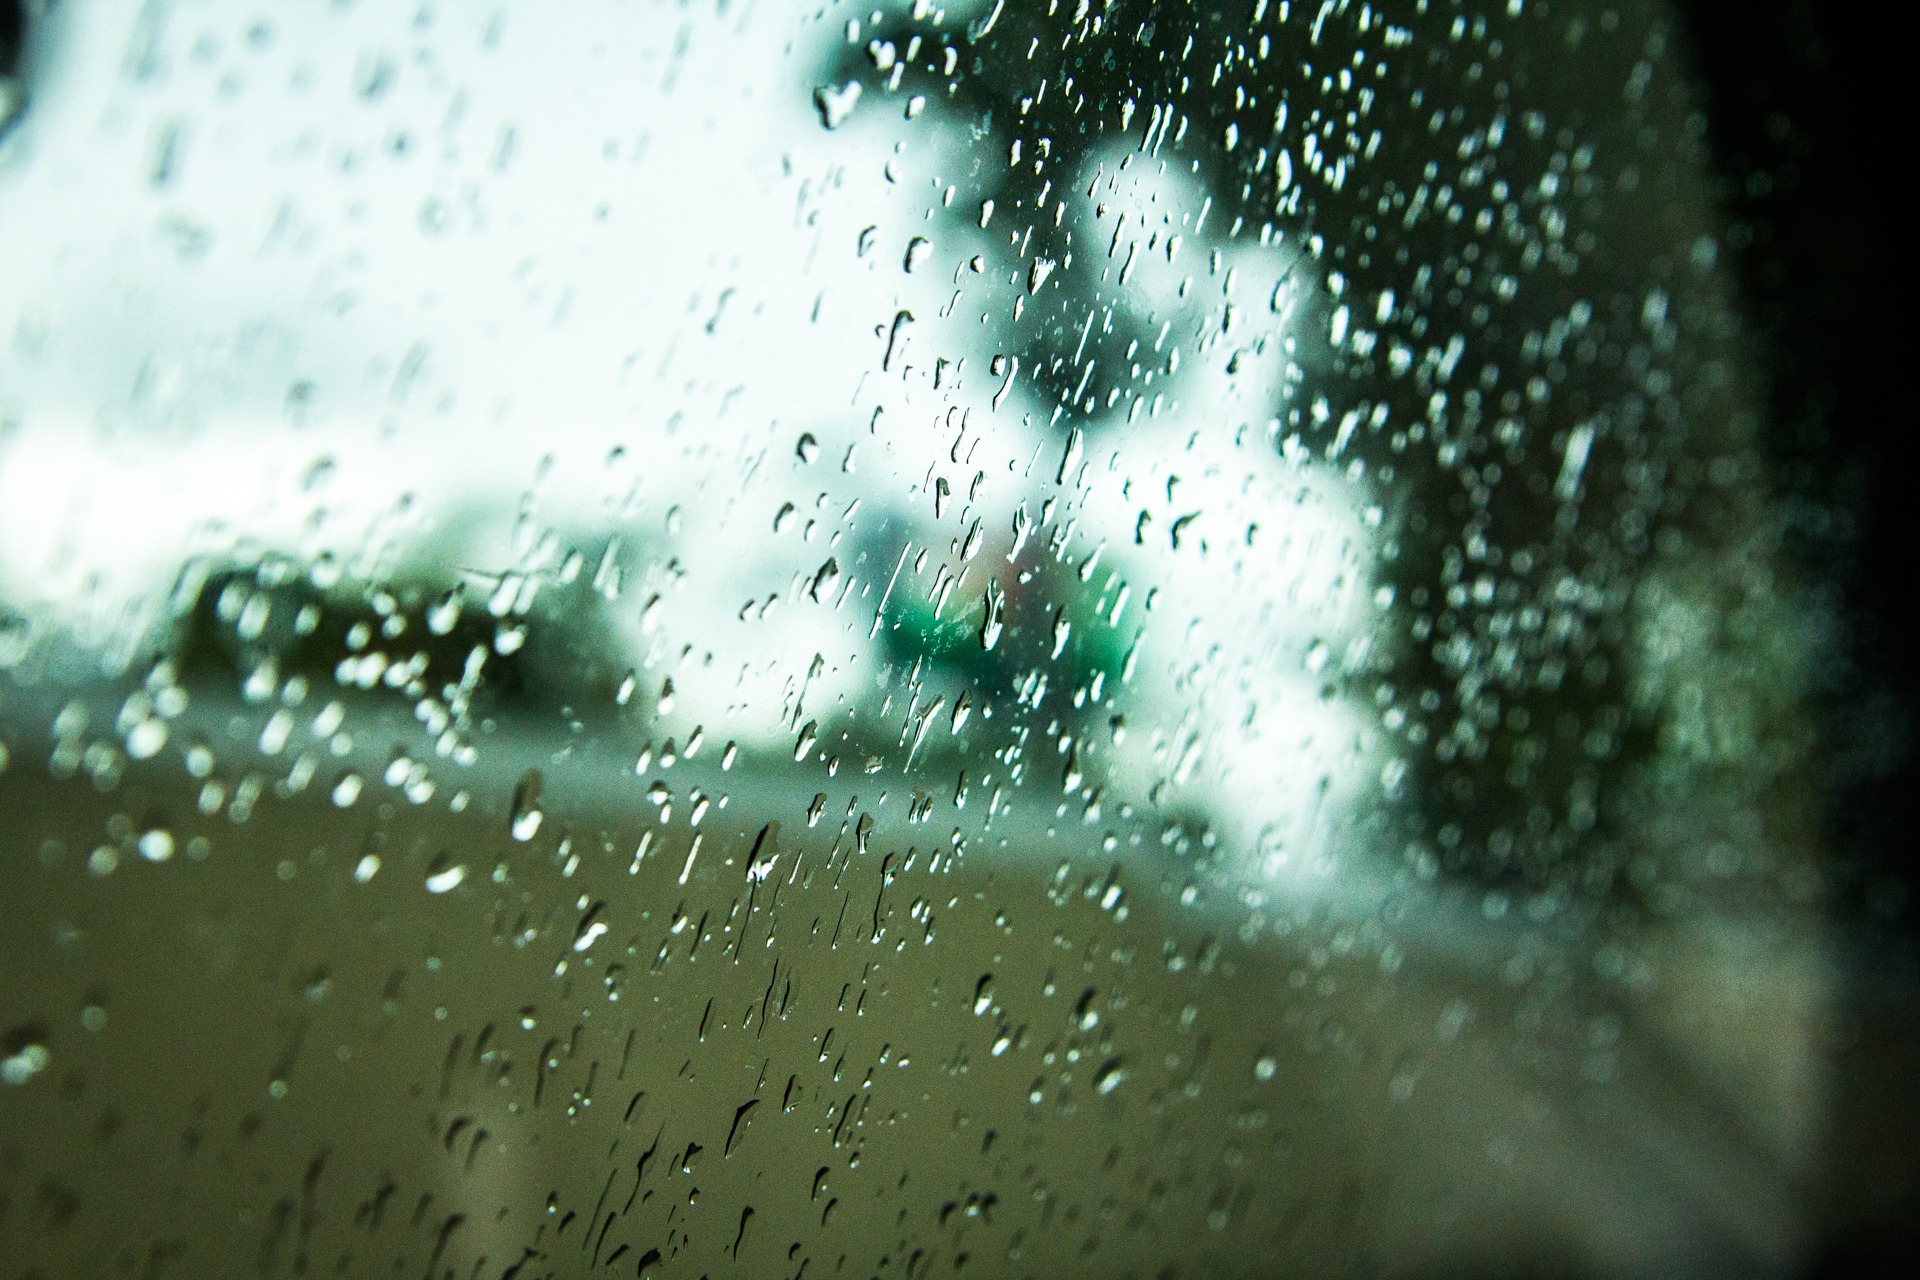
water, droplet, drop, liquid, rain, window, glass, raindrop, wet, environment, natural, weather, fresh, clean, splashing, freshness, cool, raindrops, drops, raining, waterdrops, freezing, storming